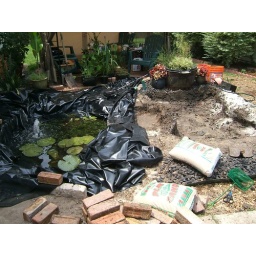
we filled the half of the pond with liner and then transferred fish and water over to that half